Wyandotte County, Kansas

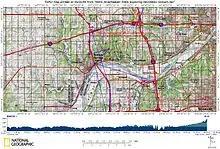
Mission Creek watershed

The county is drained by natural creek and stream watersheds of the Kaw River, which is part of the Missouri River basin. It receives plentiful rainfall.